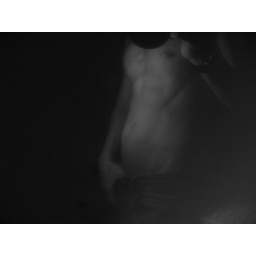
reflections in the black glass